Salta Moss

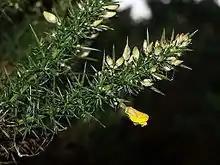
A gorse flower on Salta Moss.

Several species of bog and moor plants are present on Salta Moss. These include "Molinia caerulea", commonly known as purple moor grass, which is native to Great Britain and often seen on boggy or marshy ground. There are also several varieties of "Ericaceae", commonly known as heather, as well as gorse. The site is known as a raised blanket mire (or blanket bog) due to its climate and the presence of peat. There is also a small area of woodland, and the site sits atop a large deposit of glacial sand. Sand from this same deposit is quarried within a few miles of the SSSI at Overby, near New Cowper.